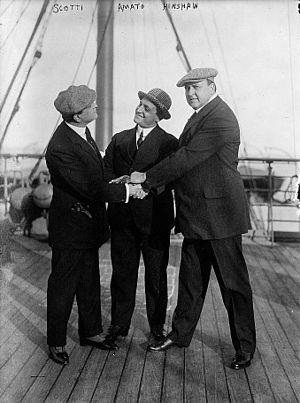
Pasquale Amato était un baryton lyrique italien. Amato jouit d'une réputation internationale mais atteint son apogée à New York où il chante au Metropolitan Opera de 1908 à 1921.